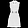
Label: Dress